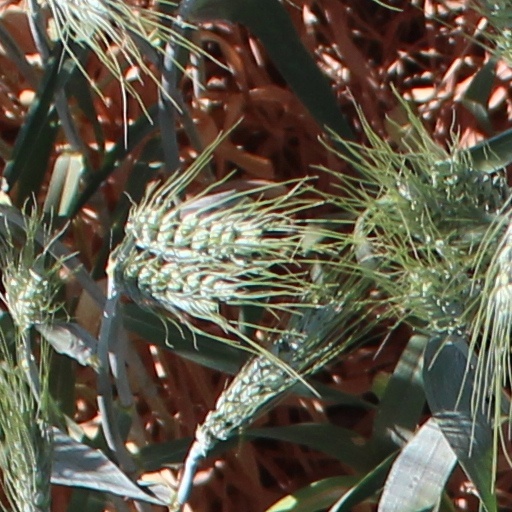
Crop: wheat